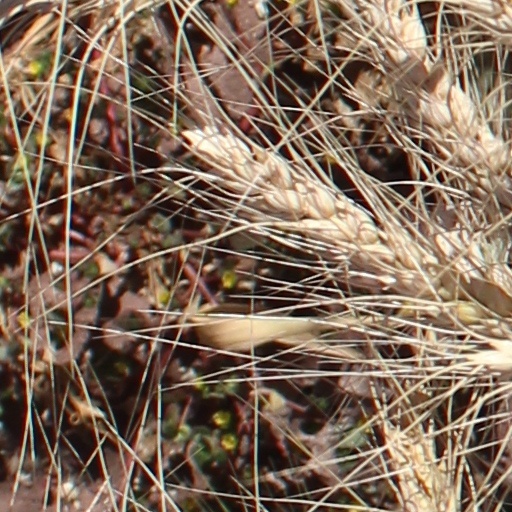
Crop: wheat